New York Public Library Main Branch

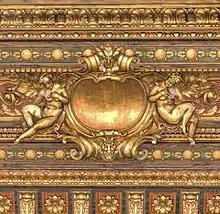
Detailing in the Public Catalog Room

The Rare Book Division requires pre-registration for researchers before they are allowed to enter. The collection includes 800 incunable works published in Europe before 1501, Americana published before 1801, and American newspapers published before 1865, as well as over 20,000 broadsides, old atlases, and works about voyages. The division also contains rare Bibles, including the first Gutenberg Bible to be brought to the U.S., the first Native American language Bible, and the first Bible created in the U.S. In addition, it includes first editions and copies from notable writers, including William Shakespeare, copies of "The Pilgrim's Progress" printed before 1700, Voltaire's entire work, and Walt Whitman's personal copies of his own work. The division houses rare artifacts as well, such as the first book printed in North America and the first English-language book printed in the U.S.